Dirtyphonics

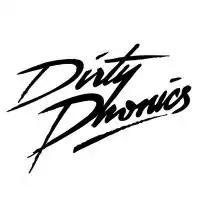
Early version of the Dirtyphonics logo

In 2009, they earned "Best Newcomer Producer" honor at the Drum & Bass Arena Awards. The next three years were a busy time for Dirtyphonics. They headlined sold-out shows worldwide with everyone from Skrillex and Knife Party to Steve Aoki and DJ Snake. They also made notable appearances at festivals like EDC, Glastonbury Festival, SXSW, Pukkelpop, WMC, Tomorrowland and countless others.